San Francisco Independent

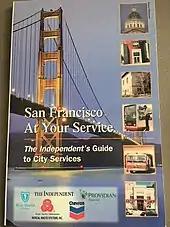
City Services book published by "SF Independent"

Generally representing a non-establishment viewpoint, "The Independent's" editorial coverage became more ambitious and strident as the newspaper grew. In the 1990s for example, The Independent began an "aggressive public awareness and voter education campaign with the goal of raising hundreds of millions of dollars to build a new state-of-the-art facility" for Laguna Honda Hospital. With political consultant Jack Davis, "Independent" columnist Warren Hinckle, healthcare union leader Sal Roselli and Public Health Department Director Dr. Mitchell Katz, among others, the "Laguna Honda First" campaign resulted in a $400 million rebuild of the institution as the only publicly funded long-term care facility of its kind in the U.S.